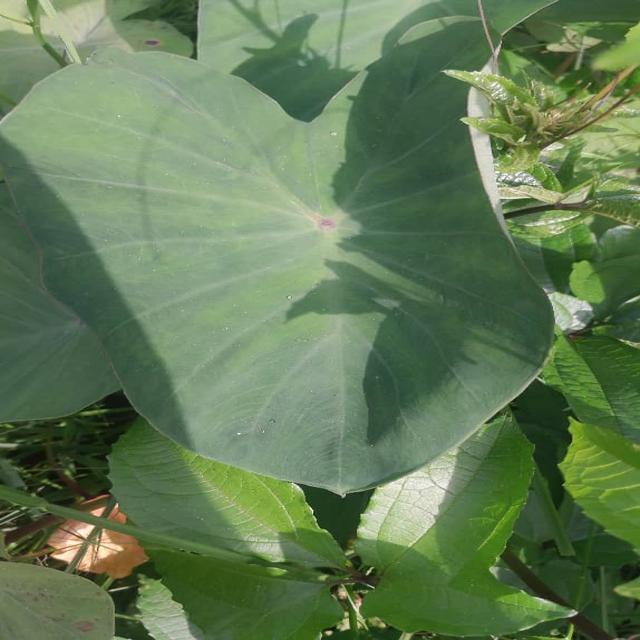
Label: Healthy